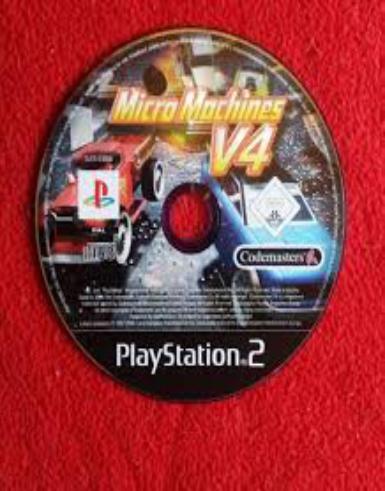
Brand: micro machines
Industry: Leisure